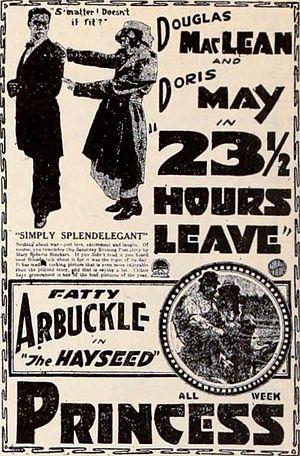
La Permission de Teddy est un film muet américain réalisé par Henry King, sorti en 1919.